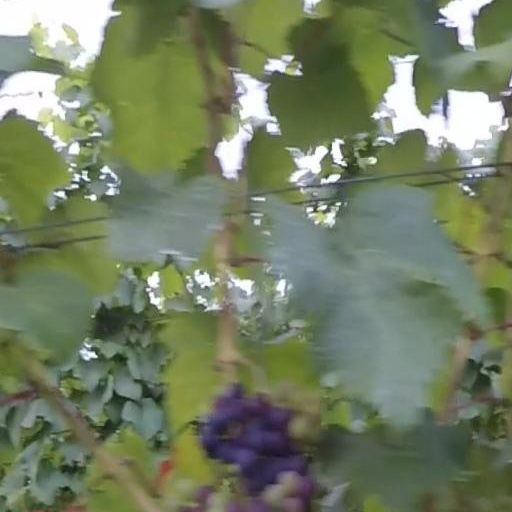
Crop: grape